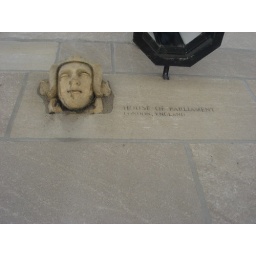
a wall of various pieces of other buildings - this one is from the Houses Of Parliament in England